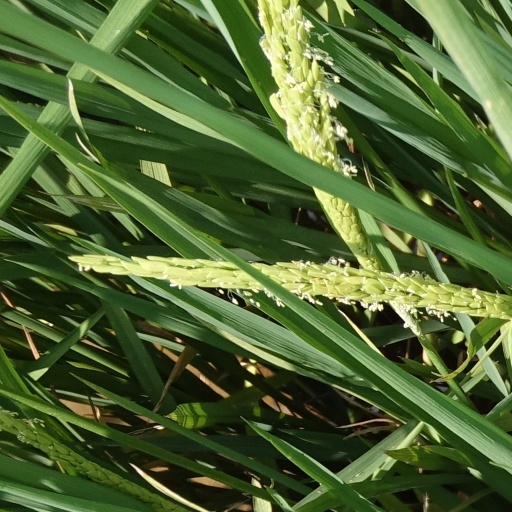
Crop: rice